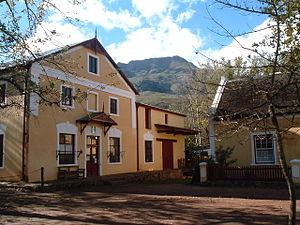
Genadendal est un village situé dans la province du Cap-Occidental en Afrique du Sud.